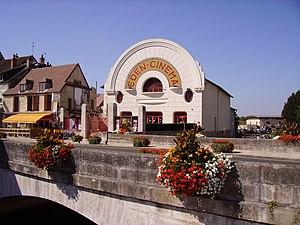
Le Cinéma Éden est classé aux Monuments historiques. Il est parrainé par Catherine Deneuve et Bruno Putzulu. Le célèbre photographe Raymond Depardon a pris en 2009 une photo de cette façade Art déco (visible dans le livre La France de Raymond Depardon, coll. Beaux livres, BNF/Seuil, Paris, 2010, et dans le magazine Photo n° 473 d'octobre 2010, p. 37). Lieu
Le Cinéma Éden, souvent appelé Éden Cinéma, est un bâtiment créé en 1913, situé sur la commune de Cosne-Cours-sur-Loire dans la Nièvre. Le Nohain borde sa façade nord.
Cosne-Cours-sur-Loire est une commune française située dans le département de la Nièvre, en région Bourgogne-Franche-Comté. La commune est communément appelée Cosne-sur-Loire ou Cosne.
Cet article recense les monuments historiques de la Nièvre, en France.